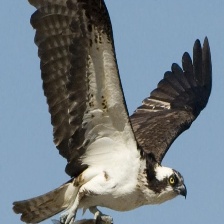
Species: OSPREY
Scientific name: PANDION HALIAETUS